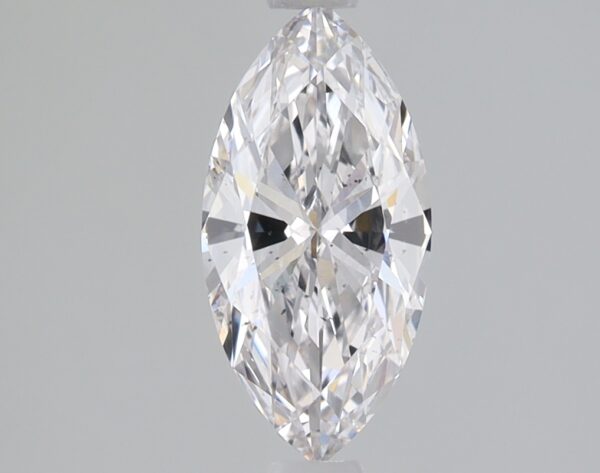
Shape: marquise
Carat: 0.74
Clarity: SI1
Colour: G
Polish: EX
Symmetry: EX
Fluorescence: NONE
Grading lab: IGI
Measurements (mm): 9.91 x 4.9 x 2.76